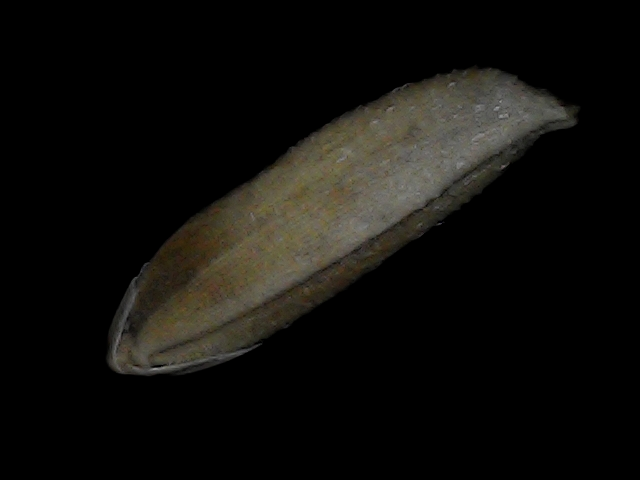
Rice variety: Bd87